Rochester Cathedral

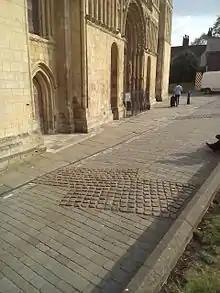
Setts showing the outline of the first building.

Rochester Cathedral, formally the Cathedral Church of Christ and the Blessed Virgin Mary, is in Rochester, Kent, England. The cathedral is the mother church of the Anglican Diocese of Rochester and seat ("cathedra") of the Bishop of Rochester, the second oldest bishopric in England after that of the Archbishop of Canterbury. The cathedral, built in the Norman style is a Grade I listed building.